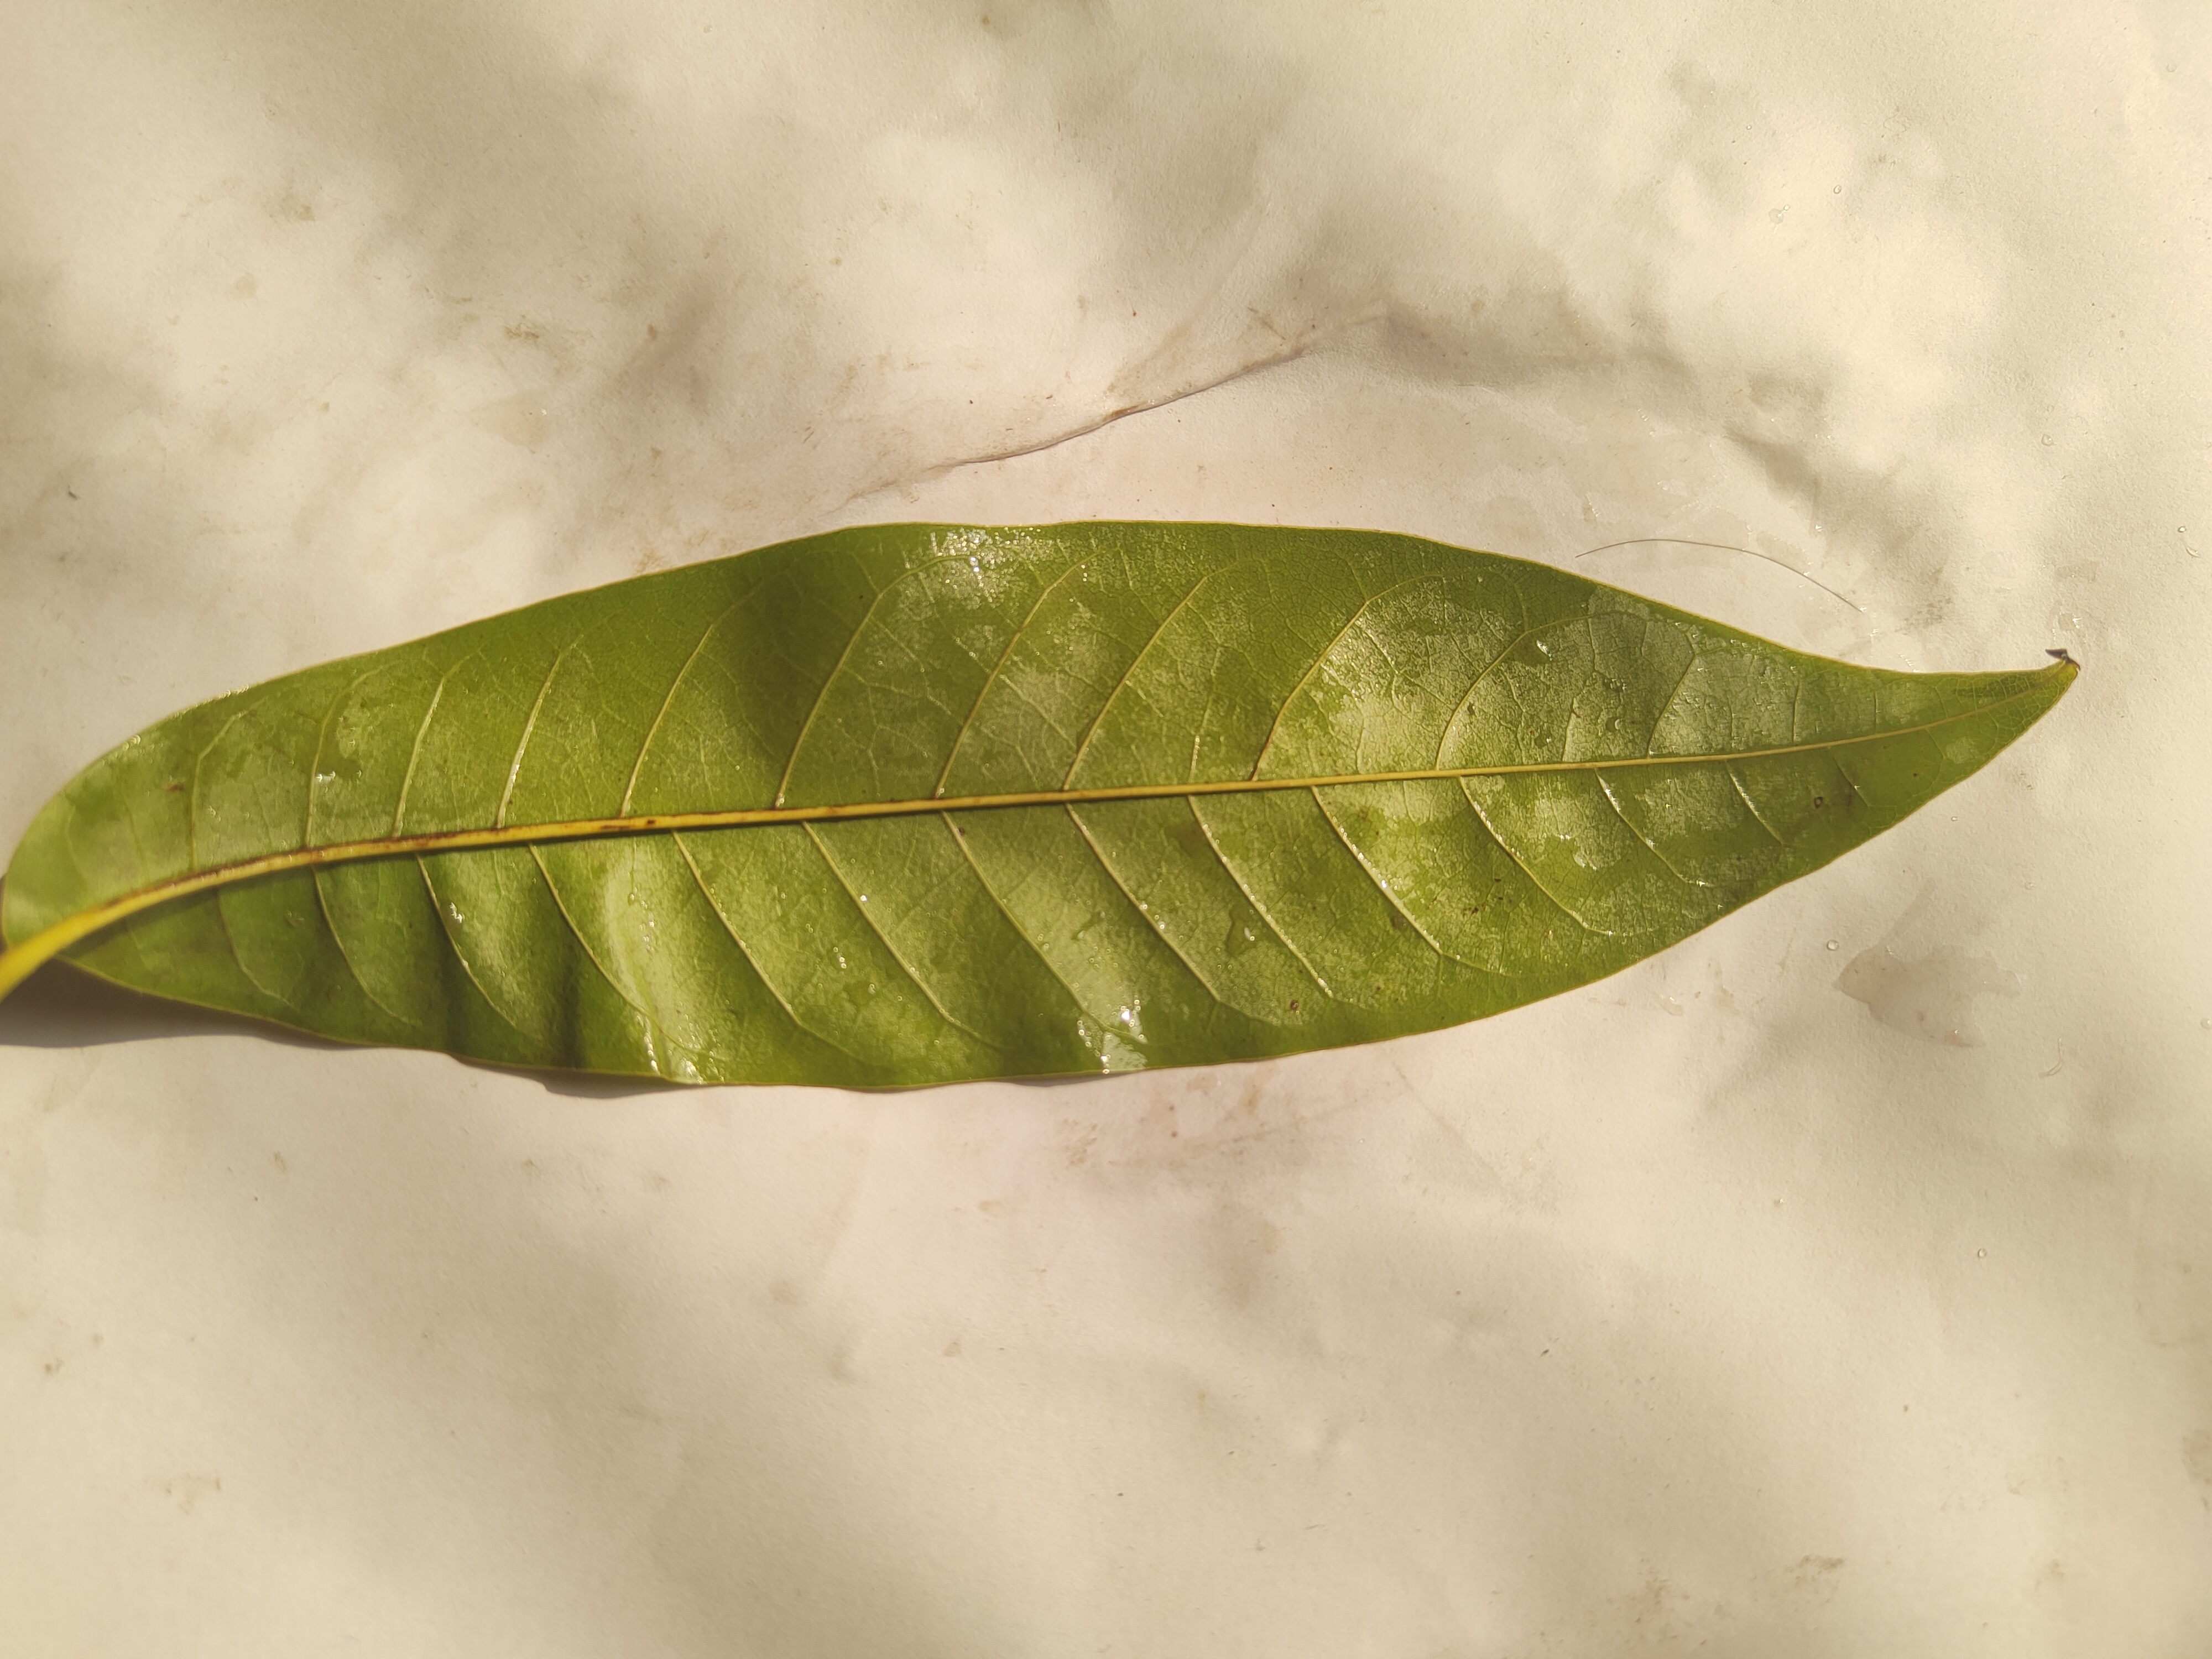
Leaf variety: Custard Apple